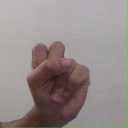
अक्षर: स